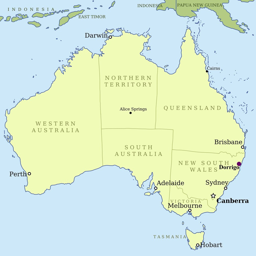
map showing location of a city